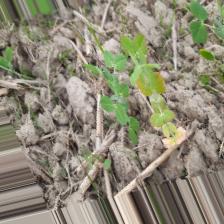
Label: Normal